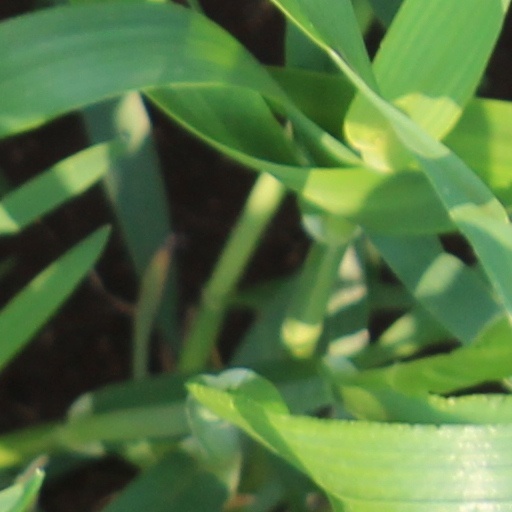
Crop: wheat